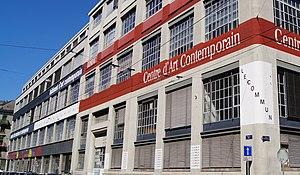
Bâtiment d’art contemporain (BAC), Geneve - (Bâtiment C) avec CAC, CPG &amp